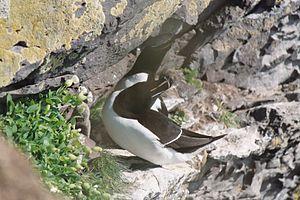
Pingouin est un nom vernaculaire porté en français par deux espèces d’oiseaux de la famille des Alcidés, dont la seule espèce encore vivante est le Petit Pingouin. Ces espèces vivent dans l’hémisphère nord, cherchant leur nourriture dans les eaux maritimes et océaniques froides. On peut rencontrer le Petit Pingouin de l'Arctique jusqu’en Méditerranée occidentale et sur les côtes atlantiques du Maroc en passant, par exemple, par la Bretagne.